Nick Mullens

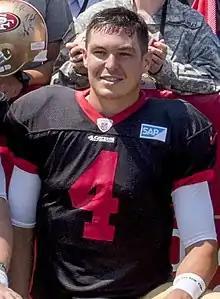
Mullens during training camp in 2018

On September 1, 2018, Mullens was waived by the 49ers and was signed to the practice squad the next day. On September 26, 2018, the 49ers promoted Mullens to their active roster after starting quarterback Jimmy Garoppolo tore his ACL and was placed on injured reserve for the rest of the season. The terms of his new contract were for two years and $1.05 million.